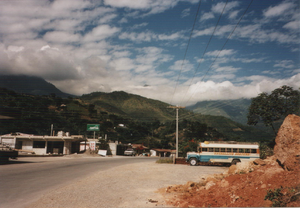
La Panaméricaine ou « autoroute transaméricaine » est un système de voies rapides et d'autoroutes qui relie l'ensemble des Amériques : il est composé d'un axe principal qui parcourt le continent du nord au sud et de plusieurs axes secondaires transversaux.